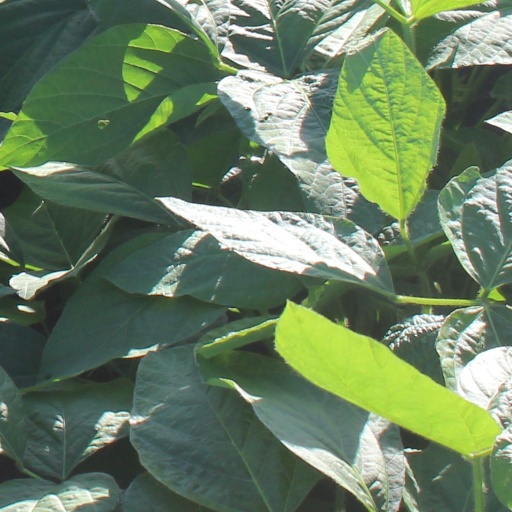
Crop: soybean